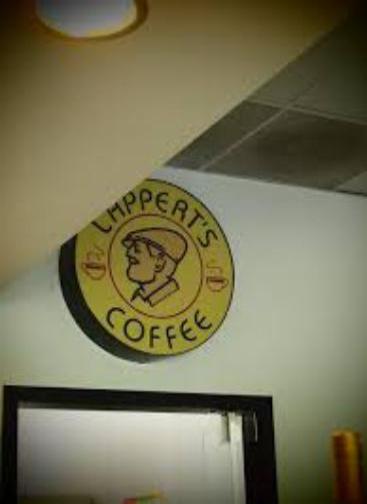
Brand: lappert's
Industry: Food